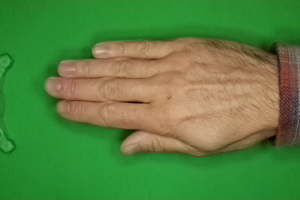
Label: paper